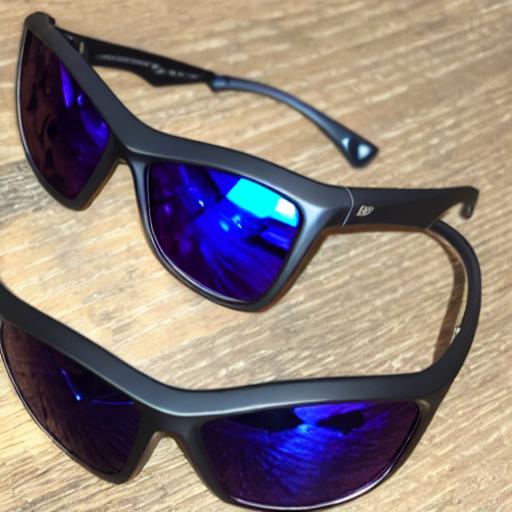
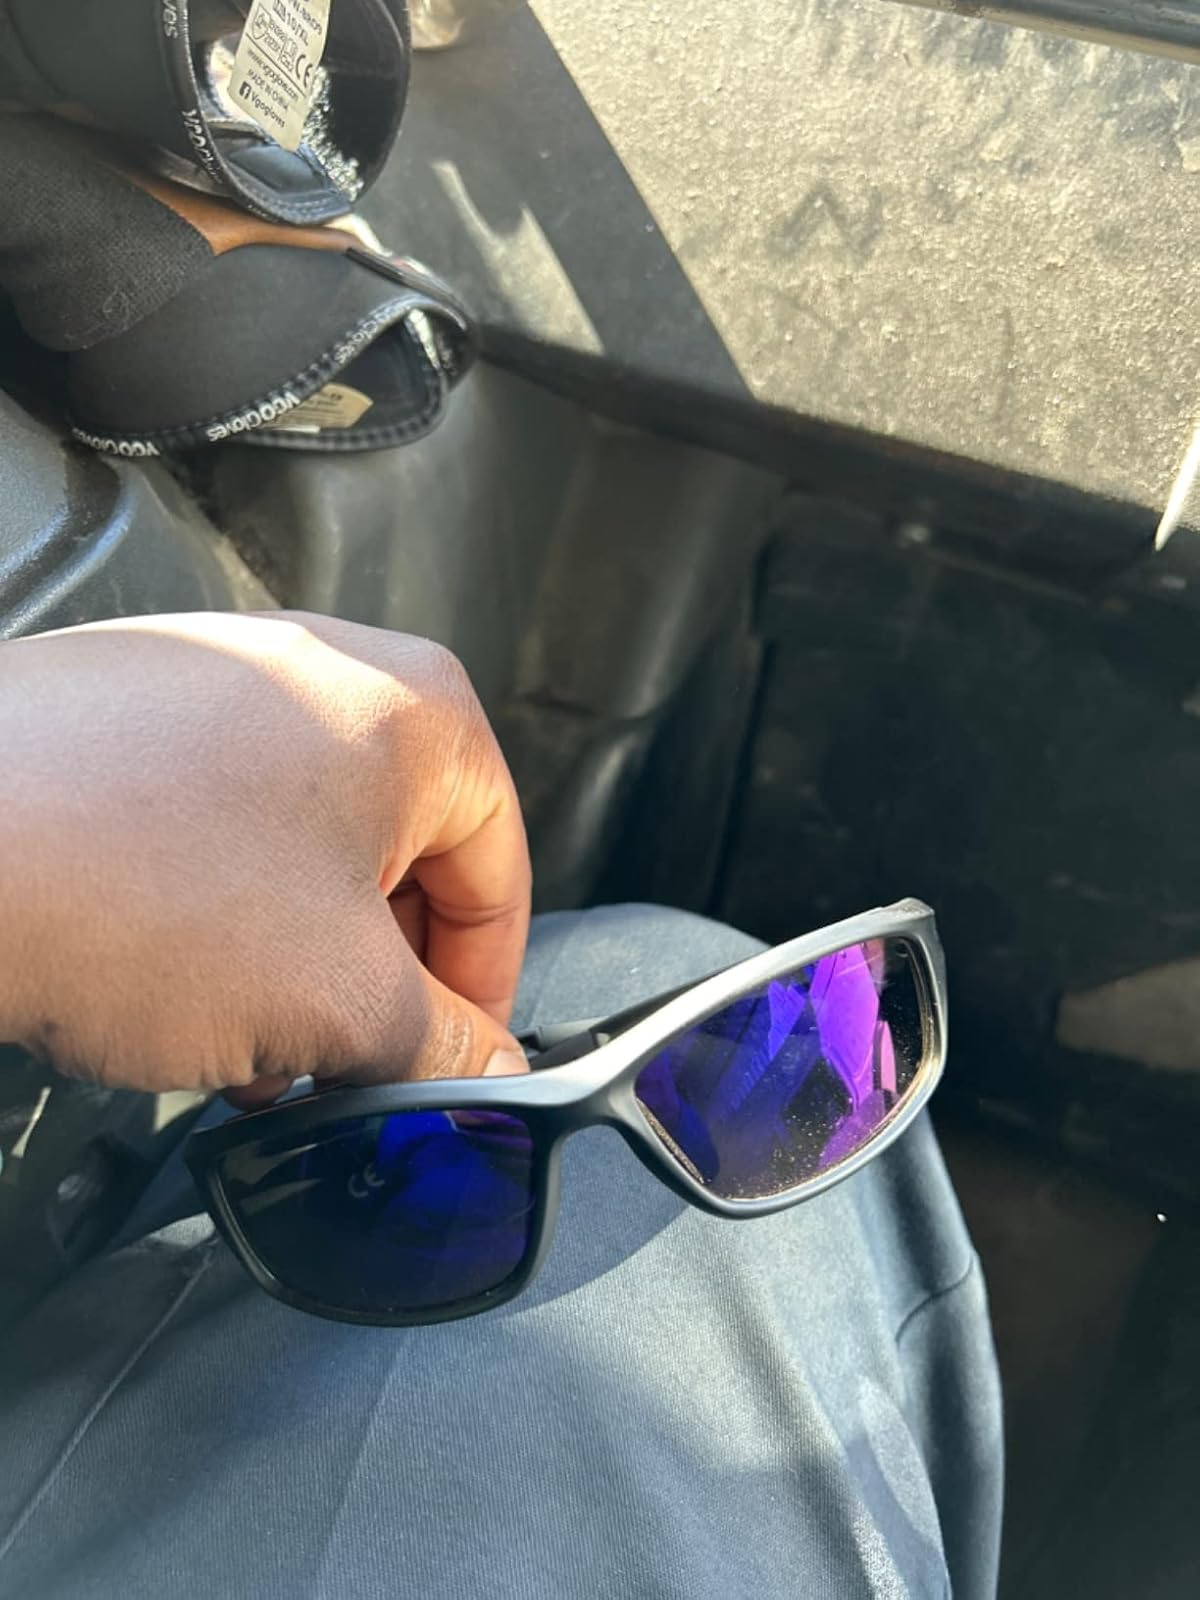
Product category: accessories_sunglasses
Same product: no